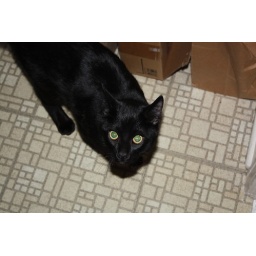
Jinxy!! He has no idea why there's so much paper and boxes around the house, but he's loving it!